120th Light Anti-Aircraft Regiment, Royal Artillery

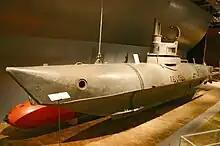
"Biber" midget submarine preserved at Deutsches Technik Museum Berlin.

When the German Army launched its Ardennes offensive (the Battle of the Bulge) aimed at breaking through to Antwerp, 76th AA Bde was ordered to take precautions against possible attacks by German airborne troops. If that happened, 394 Bty at Flushing would fall under the command of 113rd HAA Rgt while 120th LAA Rgt's second-in-command, Major J.R. Morgan, would assume command of an infantry force composed of 393 and 395 Btys together with 391 Bty of 113rd HAA and 5 Bty of 2nd S/L Rgt to hunt down any attackers. In the event, no breakthrough or airborne landing occurred, but on 1 January 1945, the "Luftwaffe" launched Operation Bodenplatte: daylight attacks against Allied airfields in support of the Ardennes offensive, described by the regimental war diary as the 'first daylight activity on any appreciable scale since [the] unit deployed in this area'.